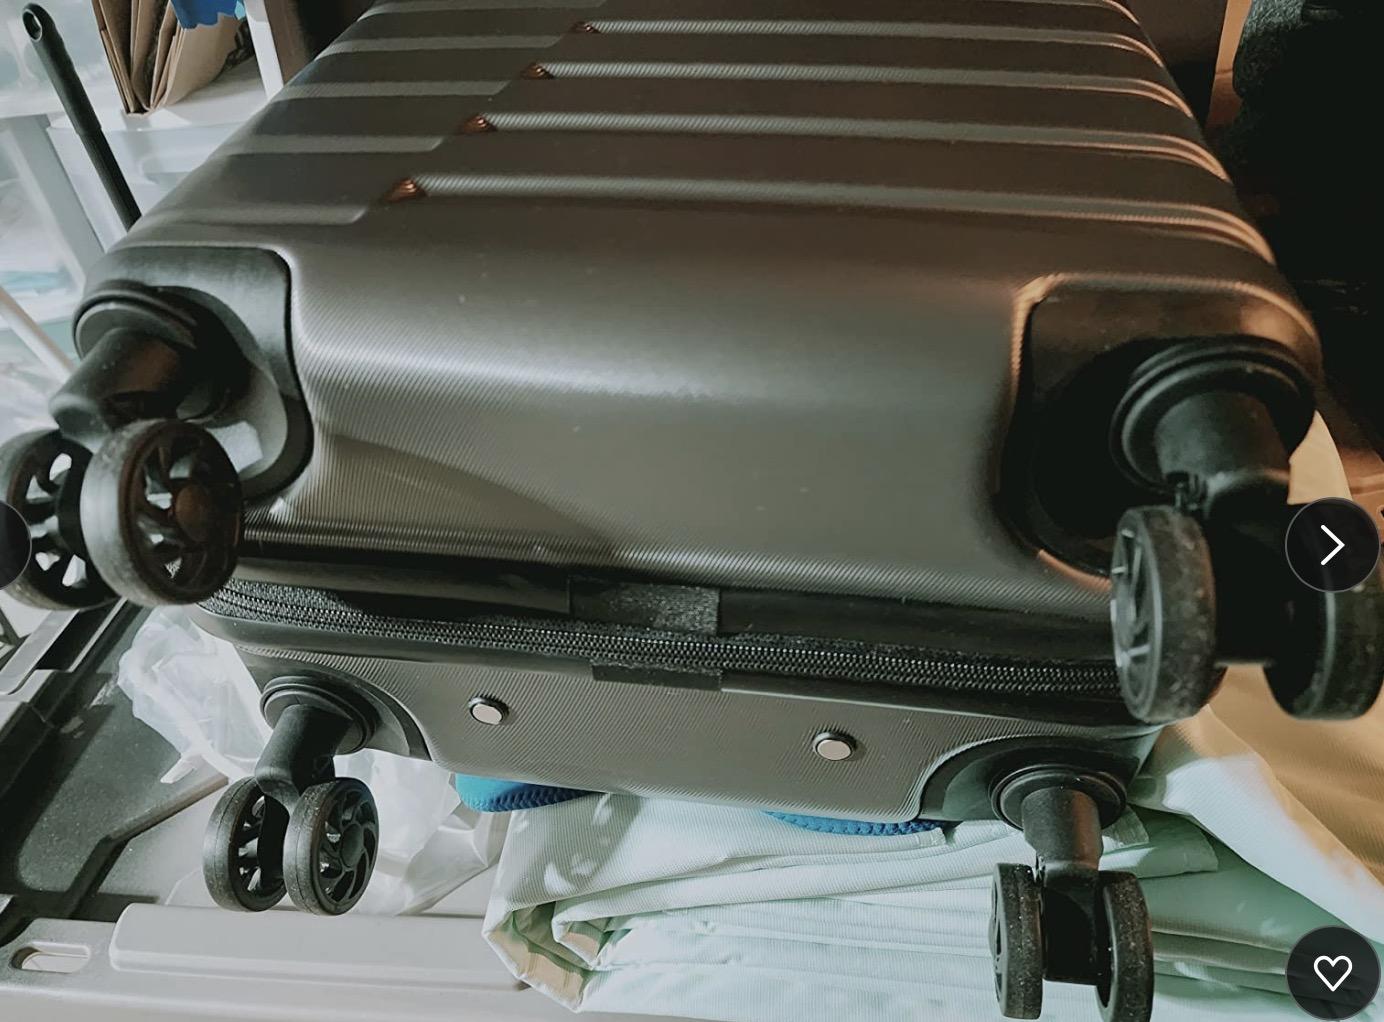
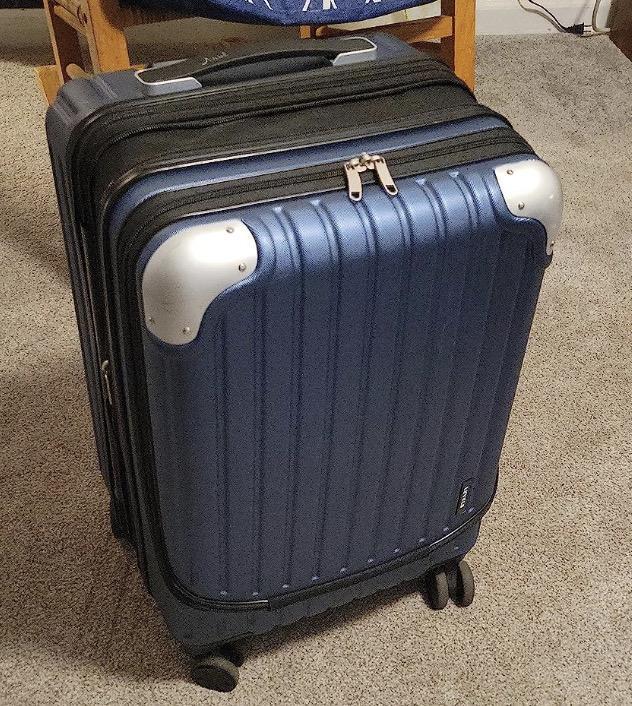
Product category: items_tea
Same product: no